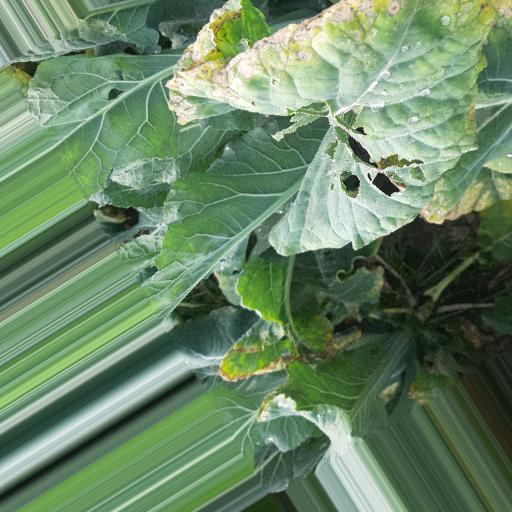
Label: Black Rot